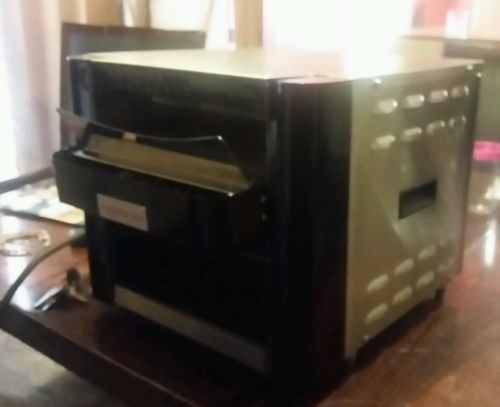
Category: toaster